London Youth Games

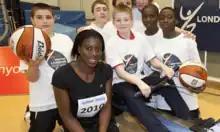
Christine Ohuruogu at the 2010 London Youth Games

"Jackie Agyepong", Dina Asher-Smith, Steve Backley, Jack Binstead, Julia Bleasdale, Abdul Buhari, Linford Christie, Tasha Danvers, Monique Davis, Tyrone Edgar, Mo Farah, Jo Fenn, Rikki Fifton, Dalton Grant, Desiree Henry, "John Herbert", JJ Jegede, Jade Johnson, Jeanette Kwakye, Joice Maduaka, Daryll Neita, Christine Ohuruogu, Tosin Oke, Samson Oni, Scott Overall, Abi Oyepitan, Asha Philip, "Kyle Powell", John Regis, "Sabrina Sinha", Laura Turner, David Weir, Benedict Whitby, Conrad Williams, "Nadia Williams"